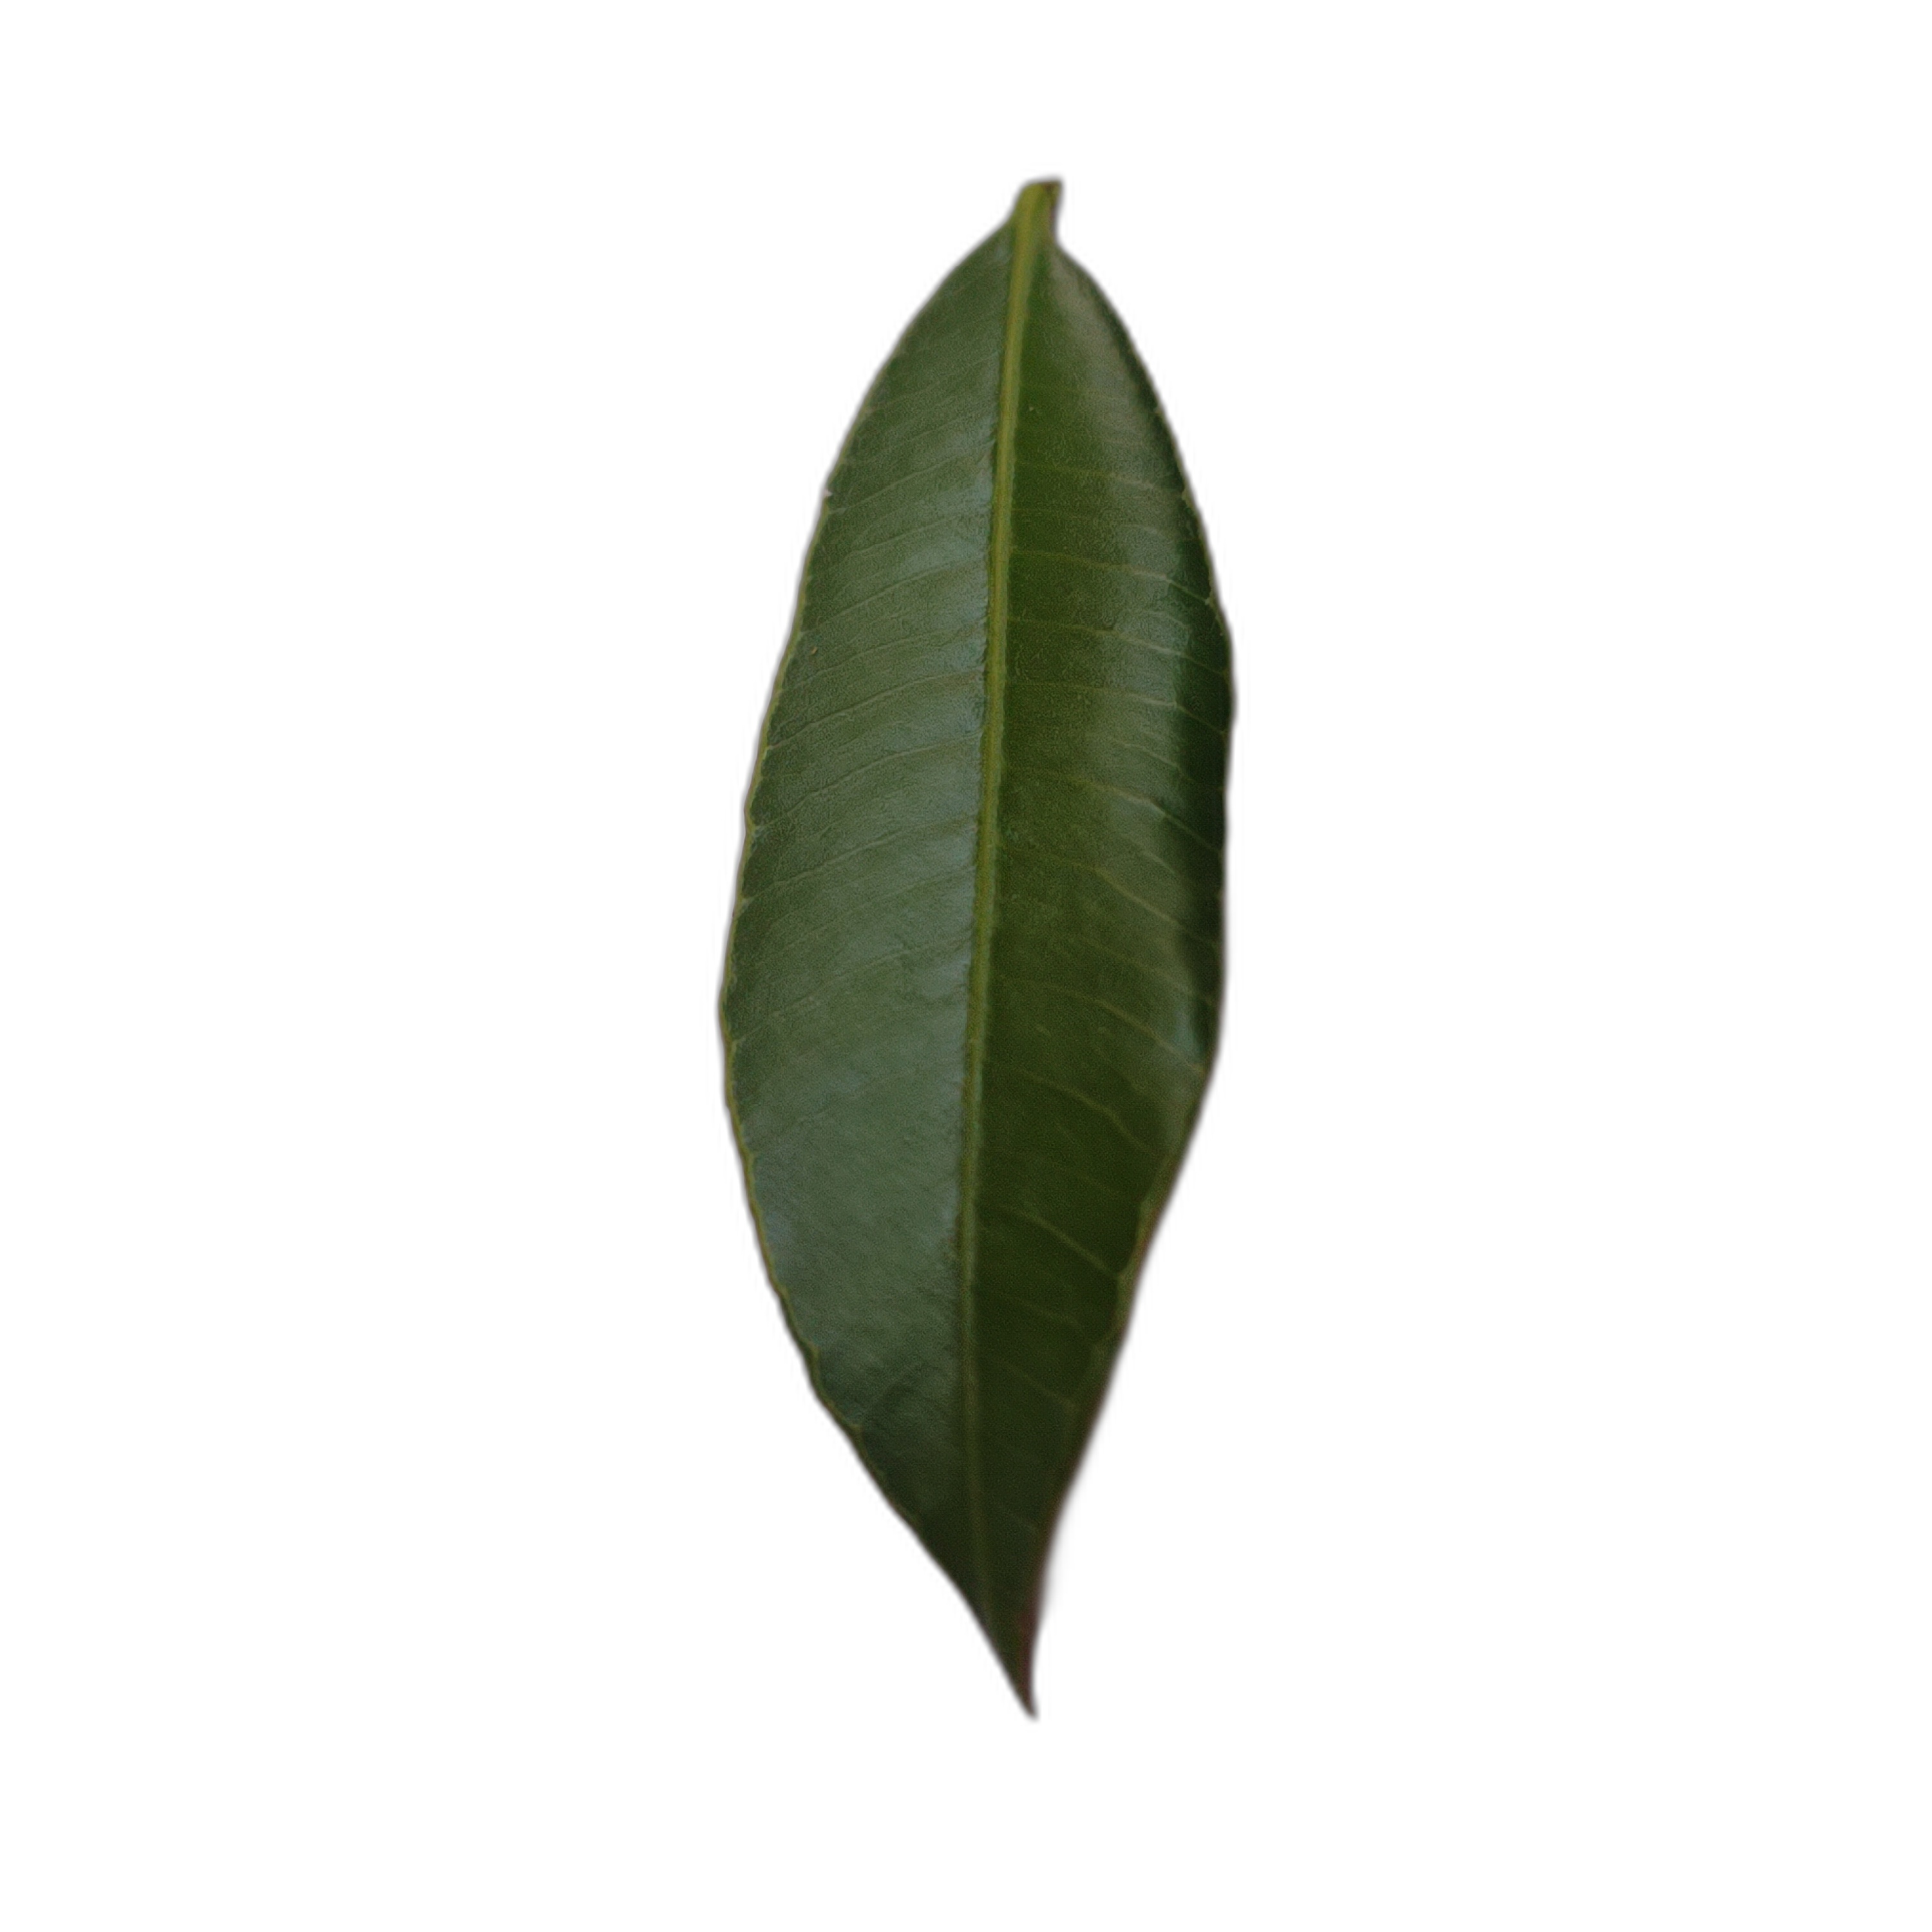
Label: healthy